Halloween costume

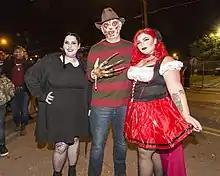
People in Halloween costumes

The custom of guising at Halloween in North America was first recorded in 1911, when a newspaper in Kingston, Ontario reported children going "guising" around the neighborhood. In 19th century America, Halloween was often celebrated with costume parades and "licentious revelries." However, efforts were made to "domesticate" the festival to conform with Victorian-era morality. Halloween was made into a private rather than public holiday, celebrations involving liquor and sensuality were de-emphasized, and only children were expected to celebrate the festival.